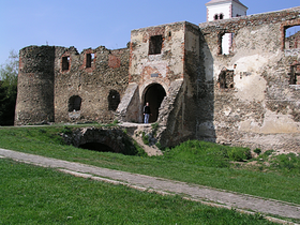
La vieille ville de Kaptol, Croatie
Kaptol est un village et une municipalité située en Slavonie, dans le comitat de Požega-Slavonie, en Croatie. Au recensement de 2001, la municipalité comptait 4 007 habitants, dont 96,38 % de Croates et le village seul comptait 1 570 habitants.